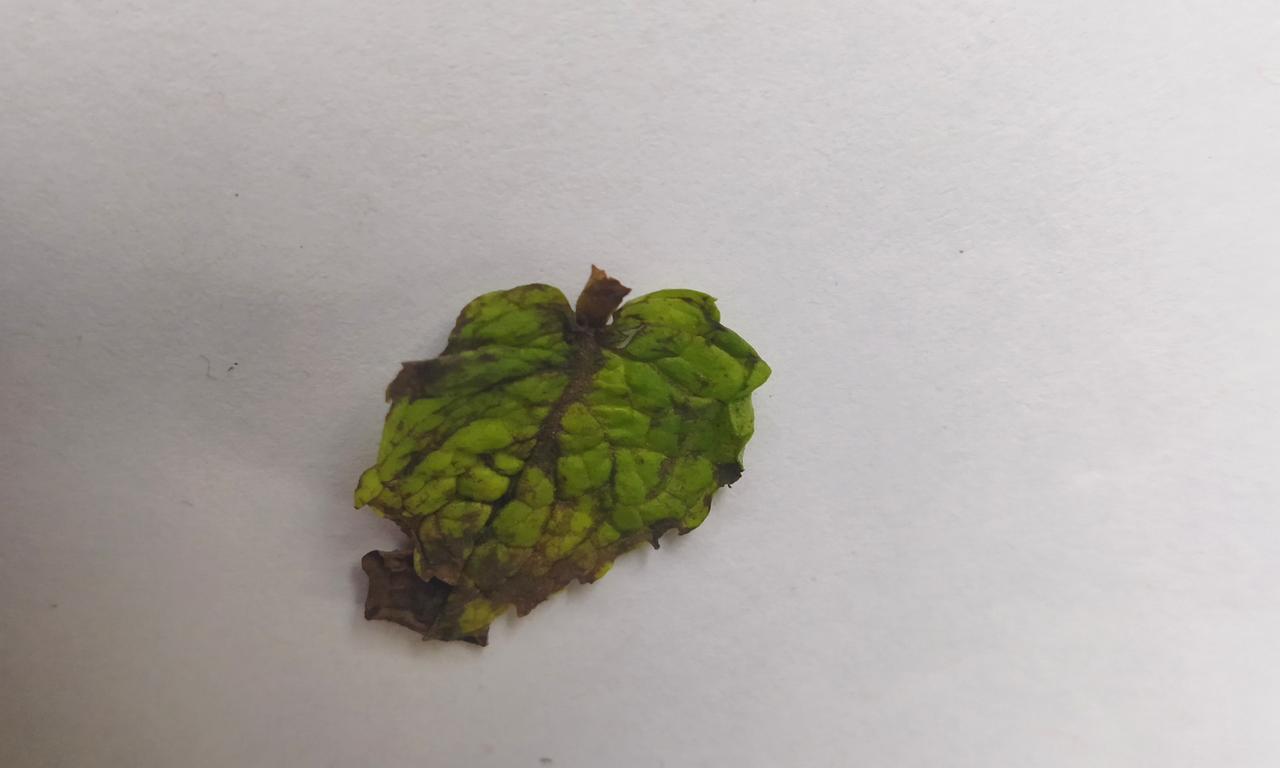
Label: Spoiled